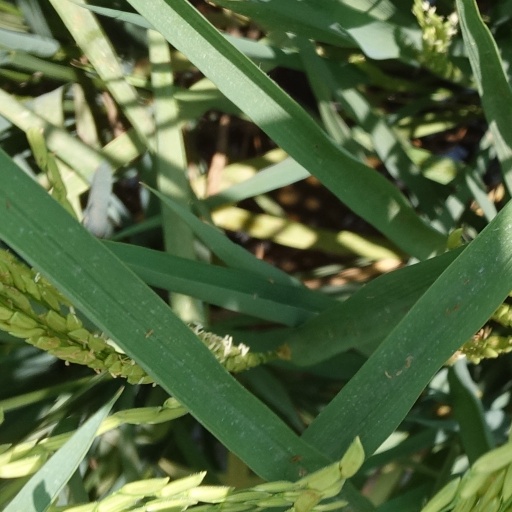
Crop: rice